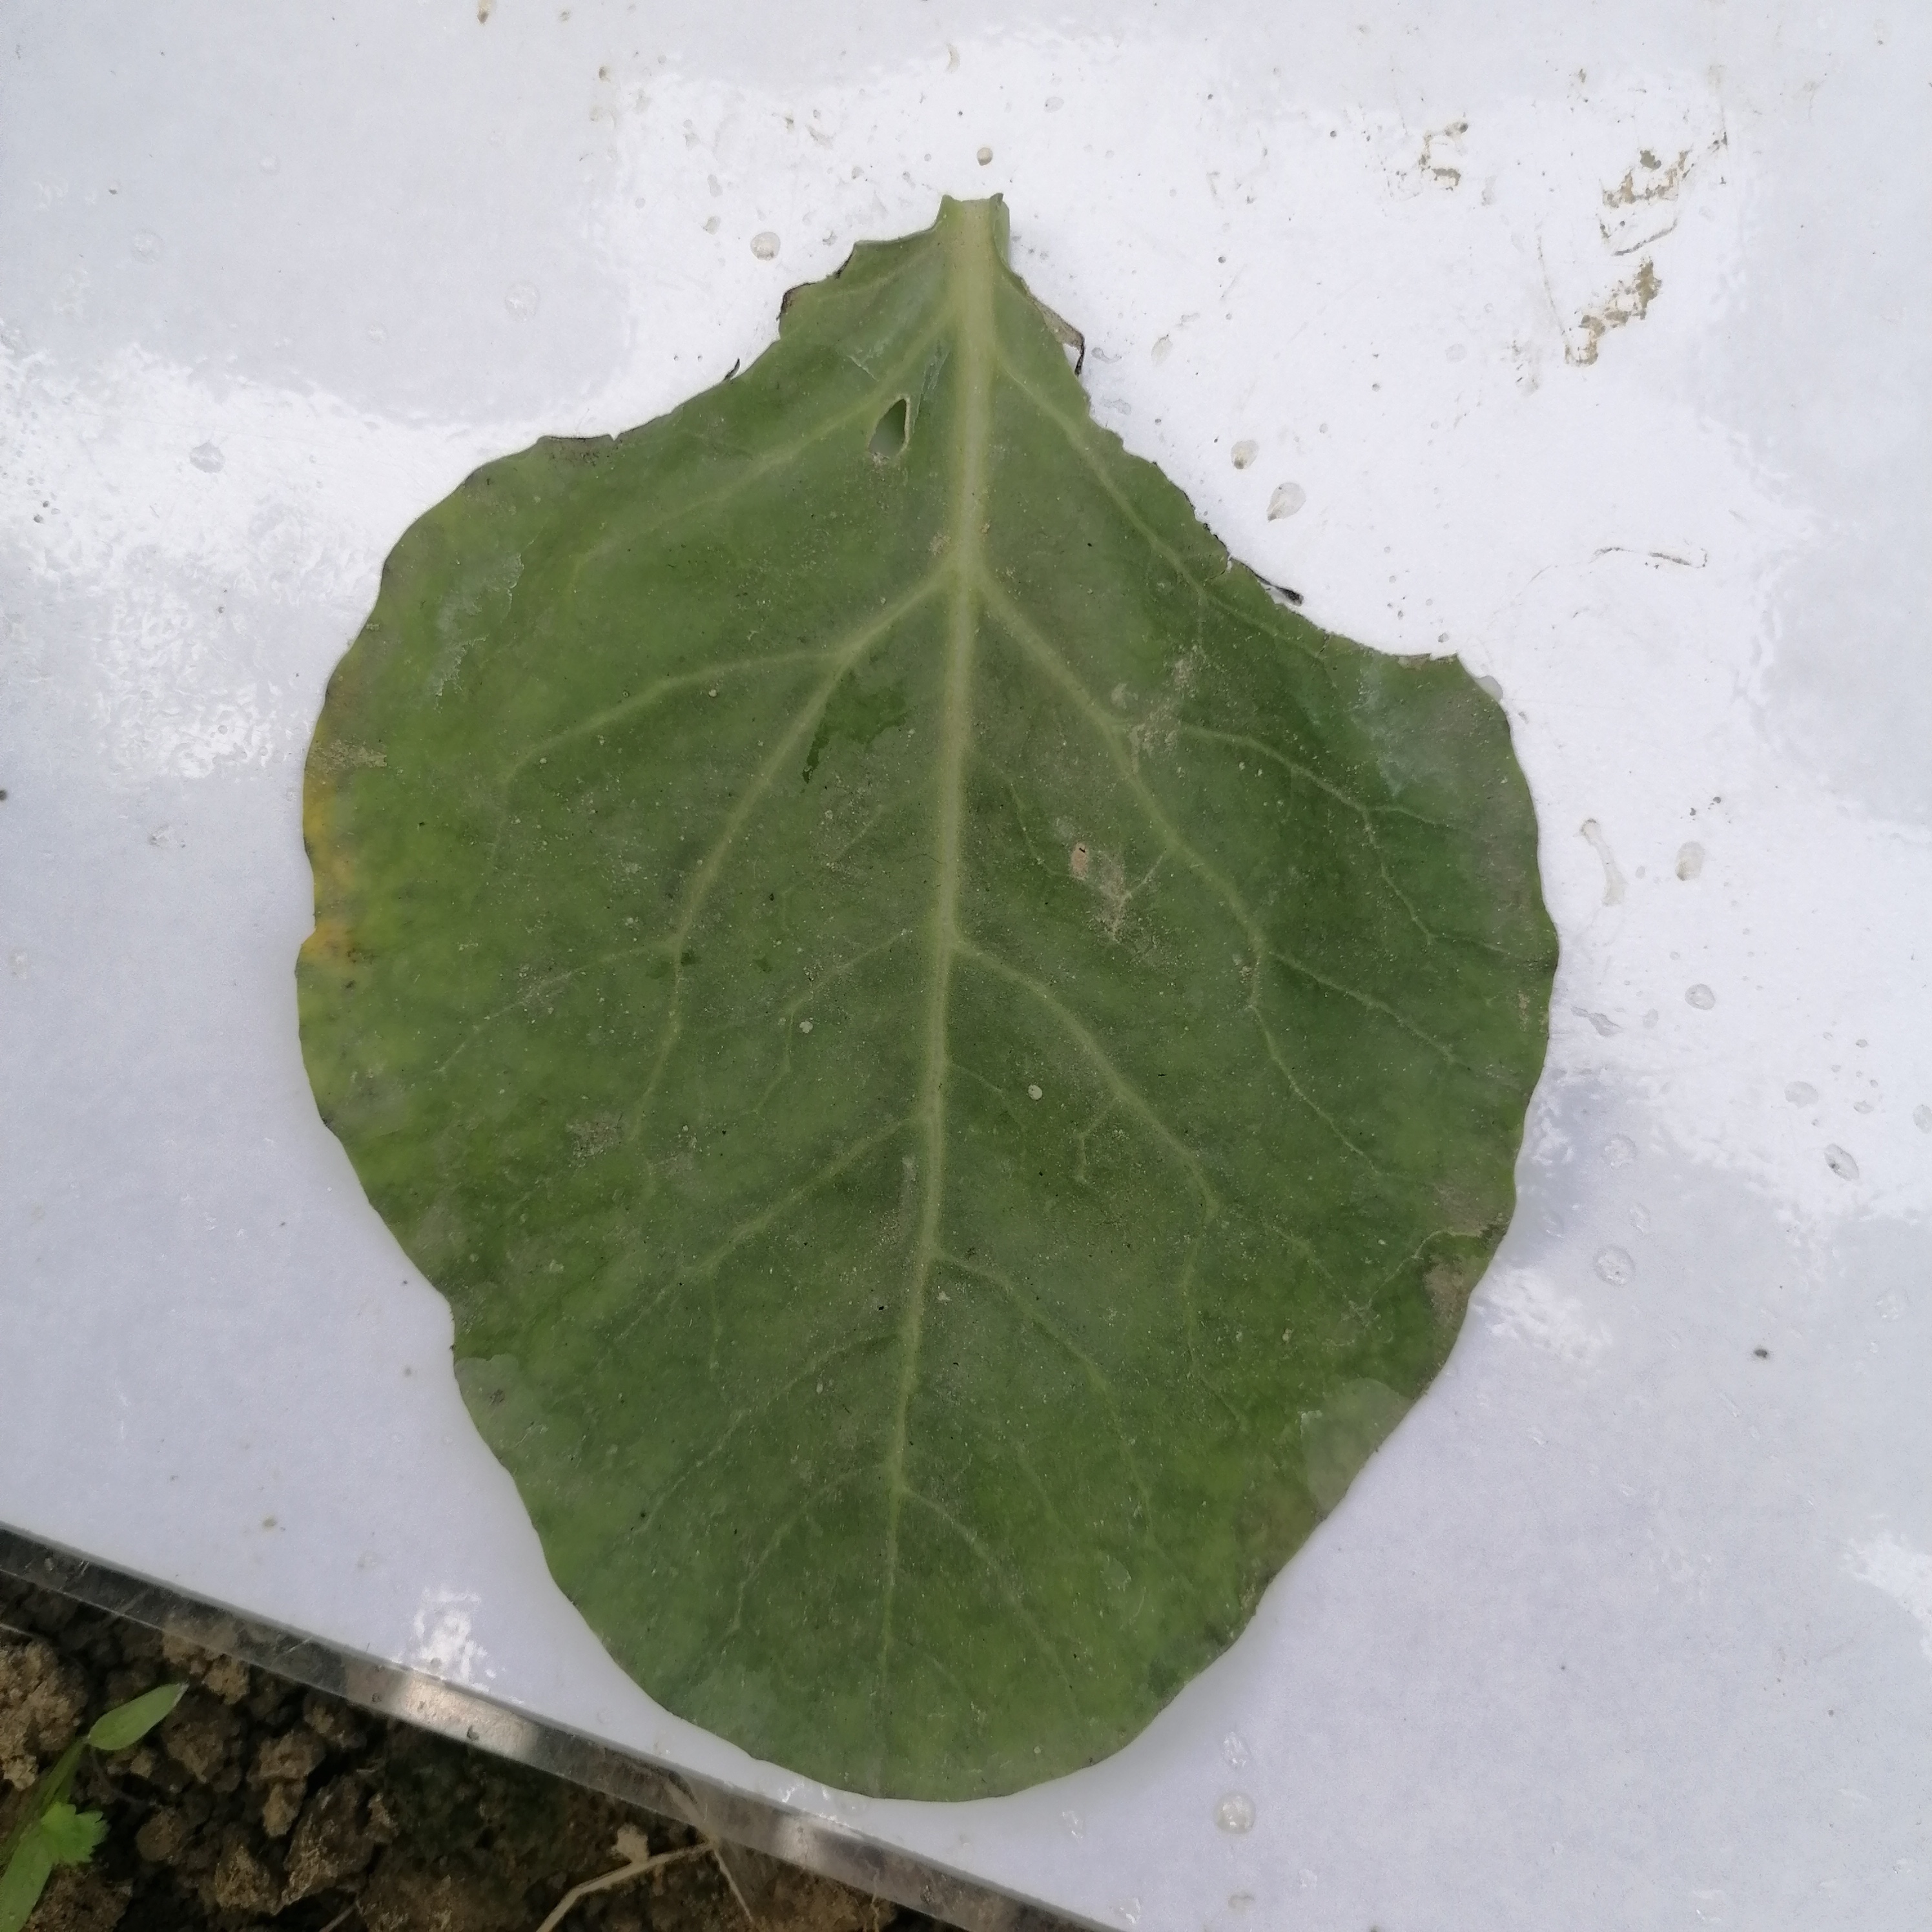
Label: Healthy